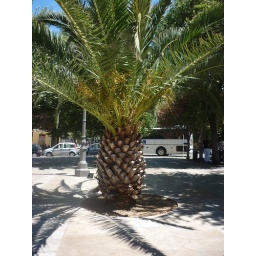
These trees were a little like pineapples planted in the ground! Ok, maybe not :)